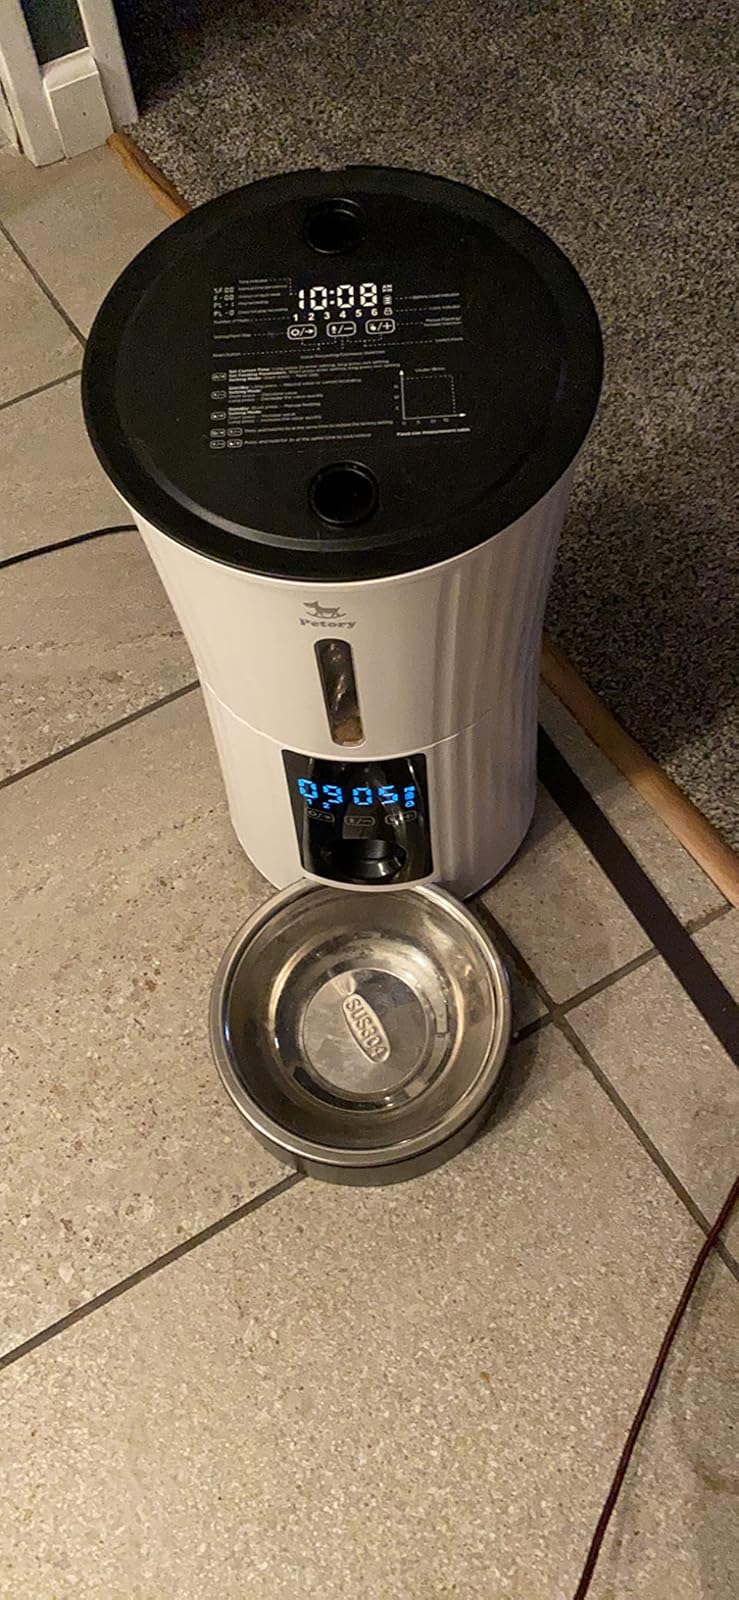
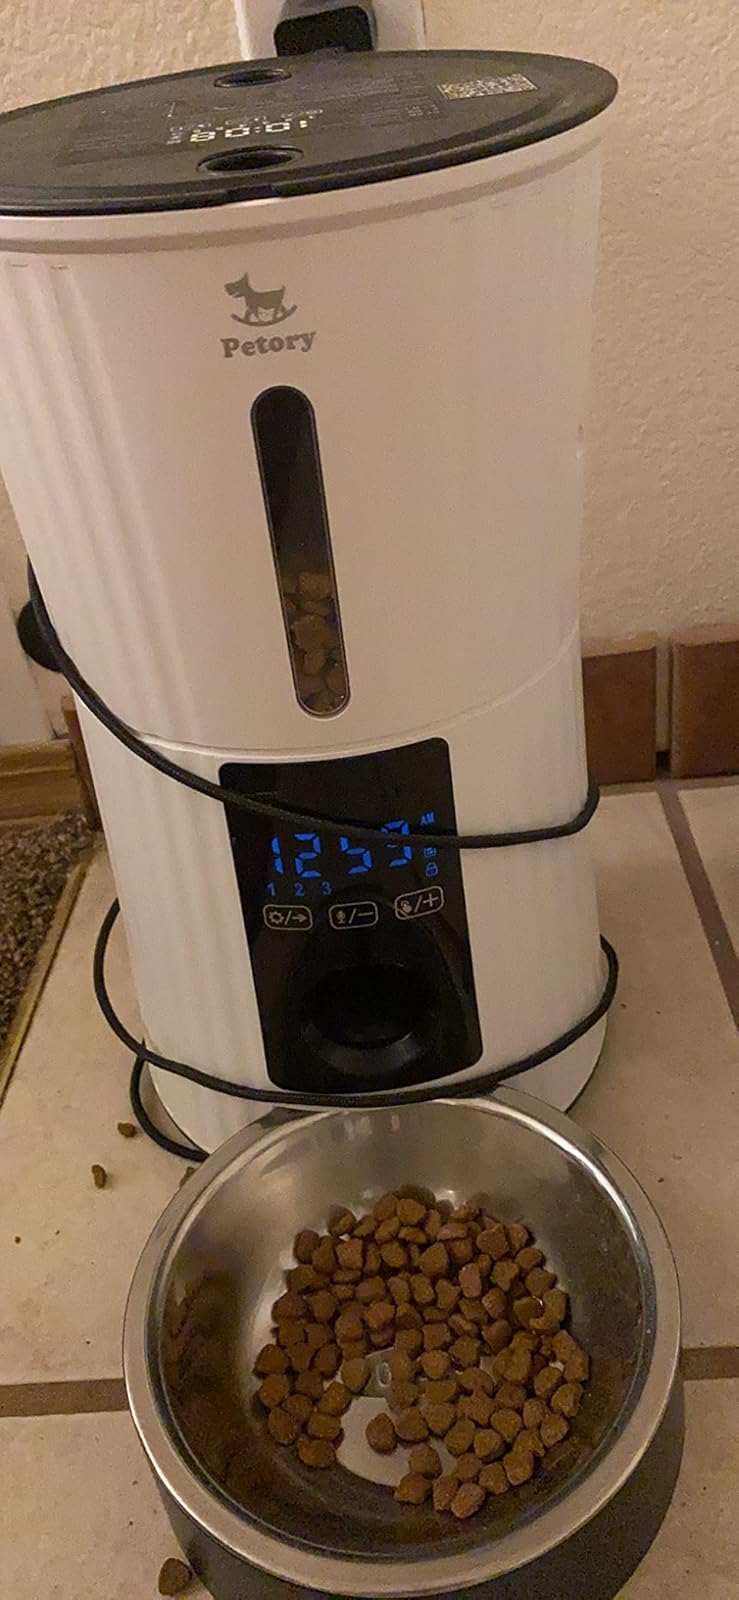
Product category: items_feeder
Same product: yes